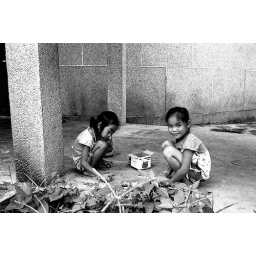
Two little girls playing with a small cardboard box and some stones on an empty lot in Vientiane, Laos.